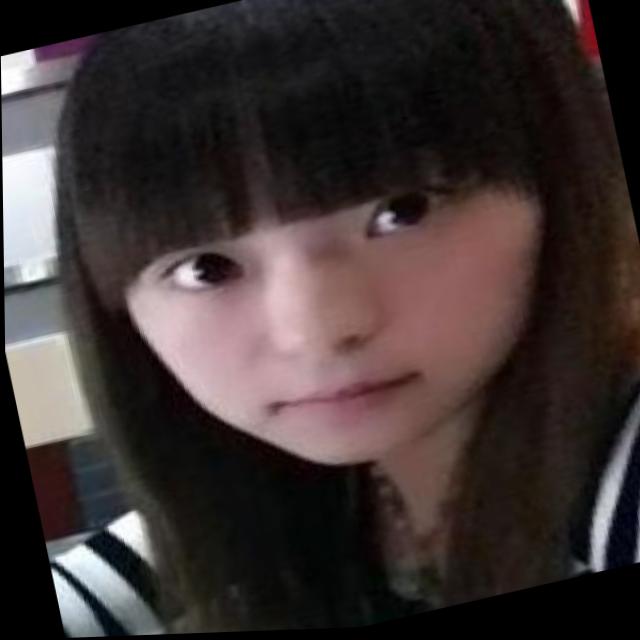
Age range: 13-20